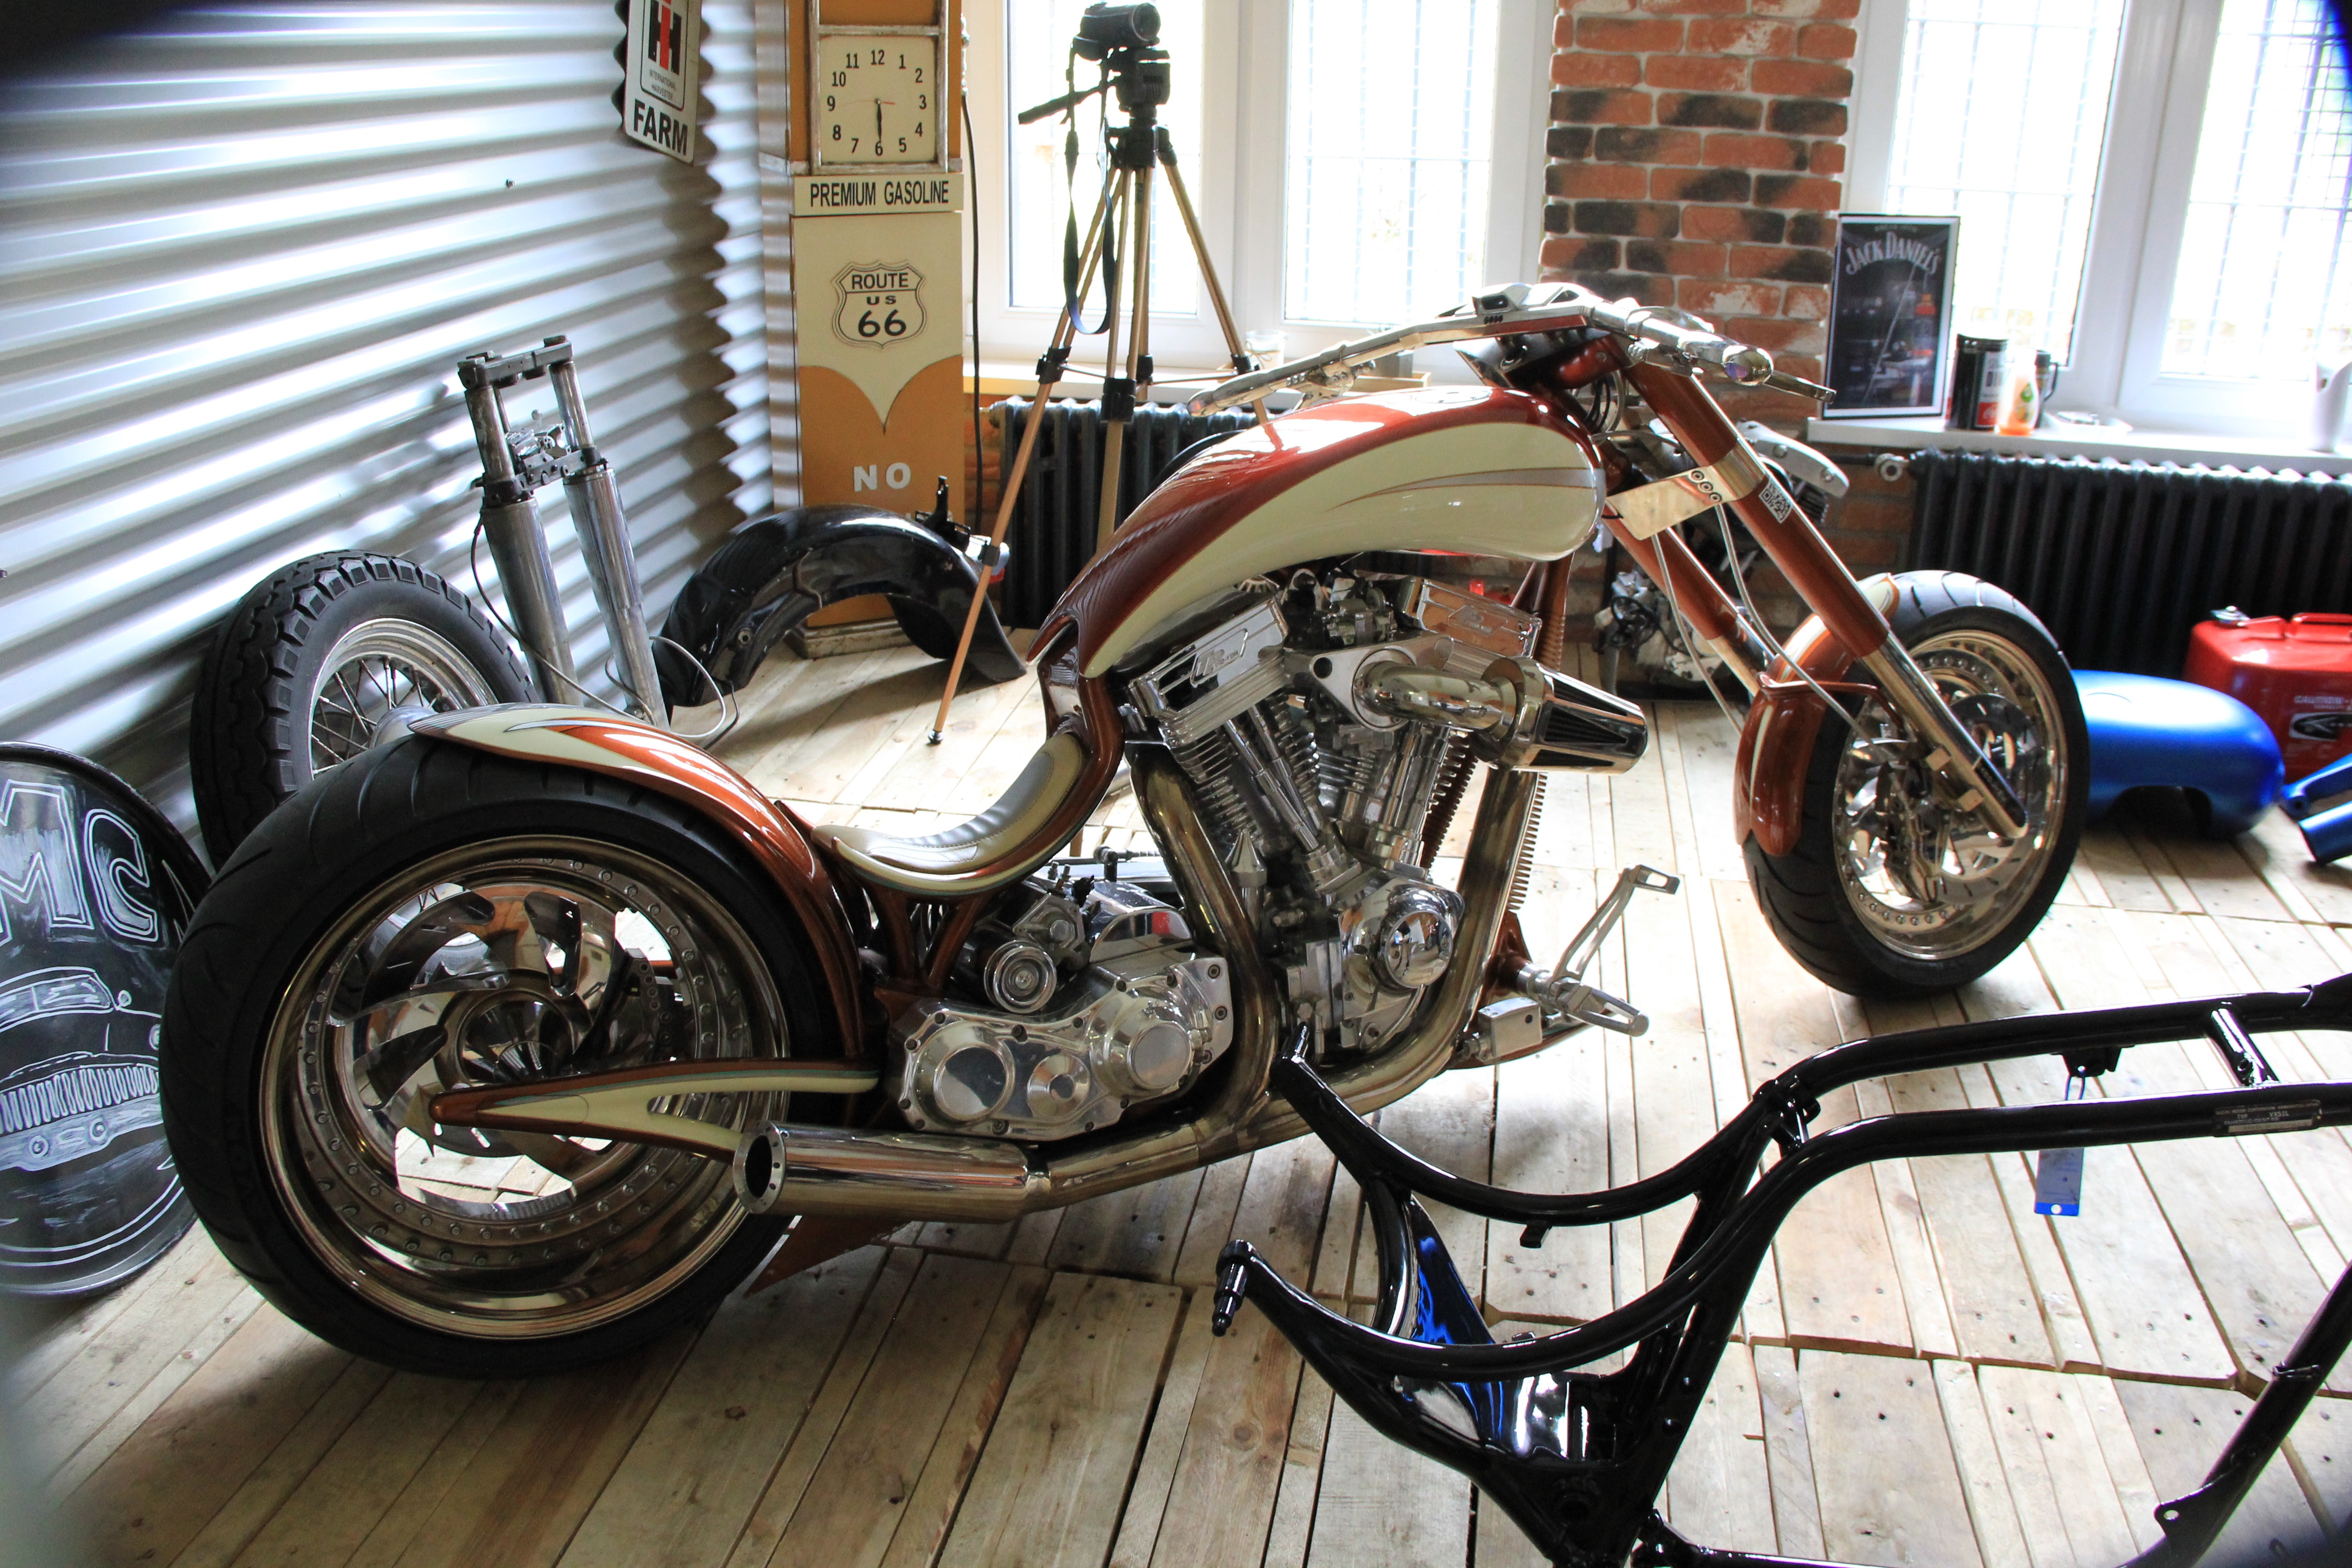
car, wheel, bicycle, bike, vehicle, motorcycle, america, fun, chopper, two wheeled vehicle, cruiser, joy of life, motorcycling, land vehicle, automobile make